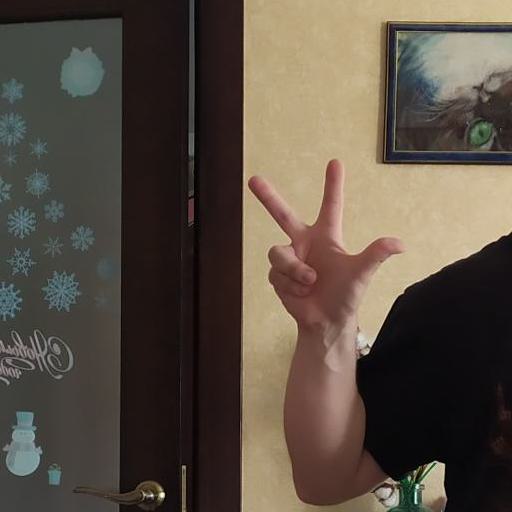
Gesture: three2